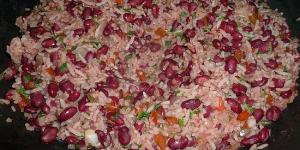
gallo pinto con frijoles rojos